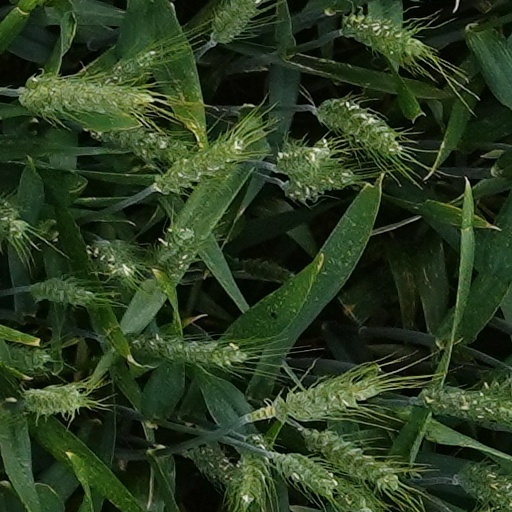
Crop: wheat